John Pelham (soldier)

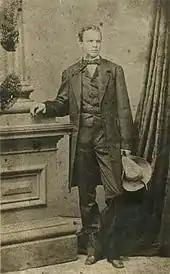
Pelham in 1860.

In 1860, rumblings of Southern secession were affecting Pelham, and he expressed concerns that he would not be able to graduate in letters he wrote home.